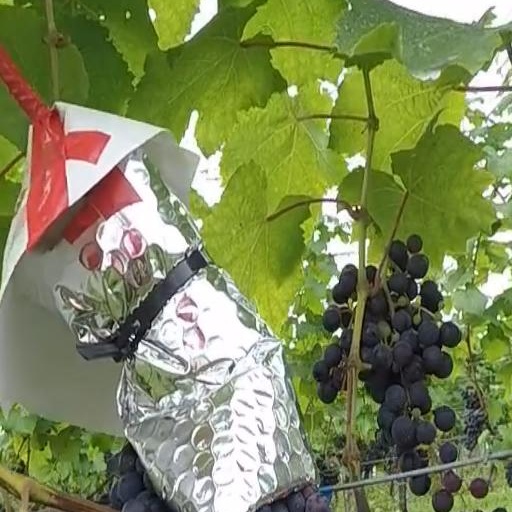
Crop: grape